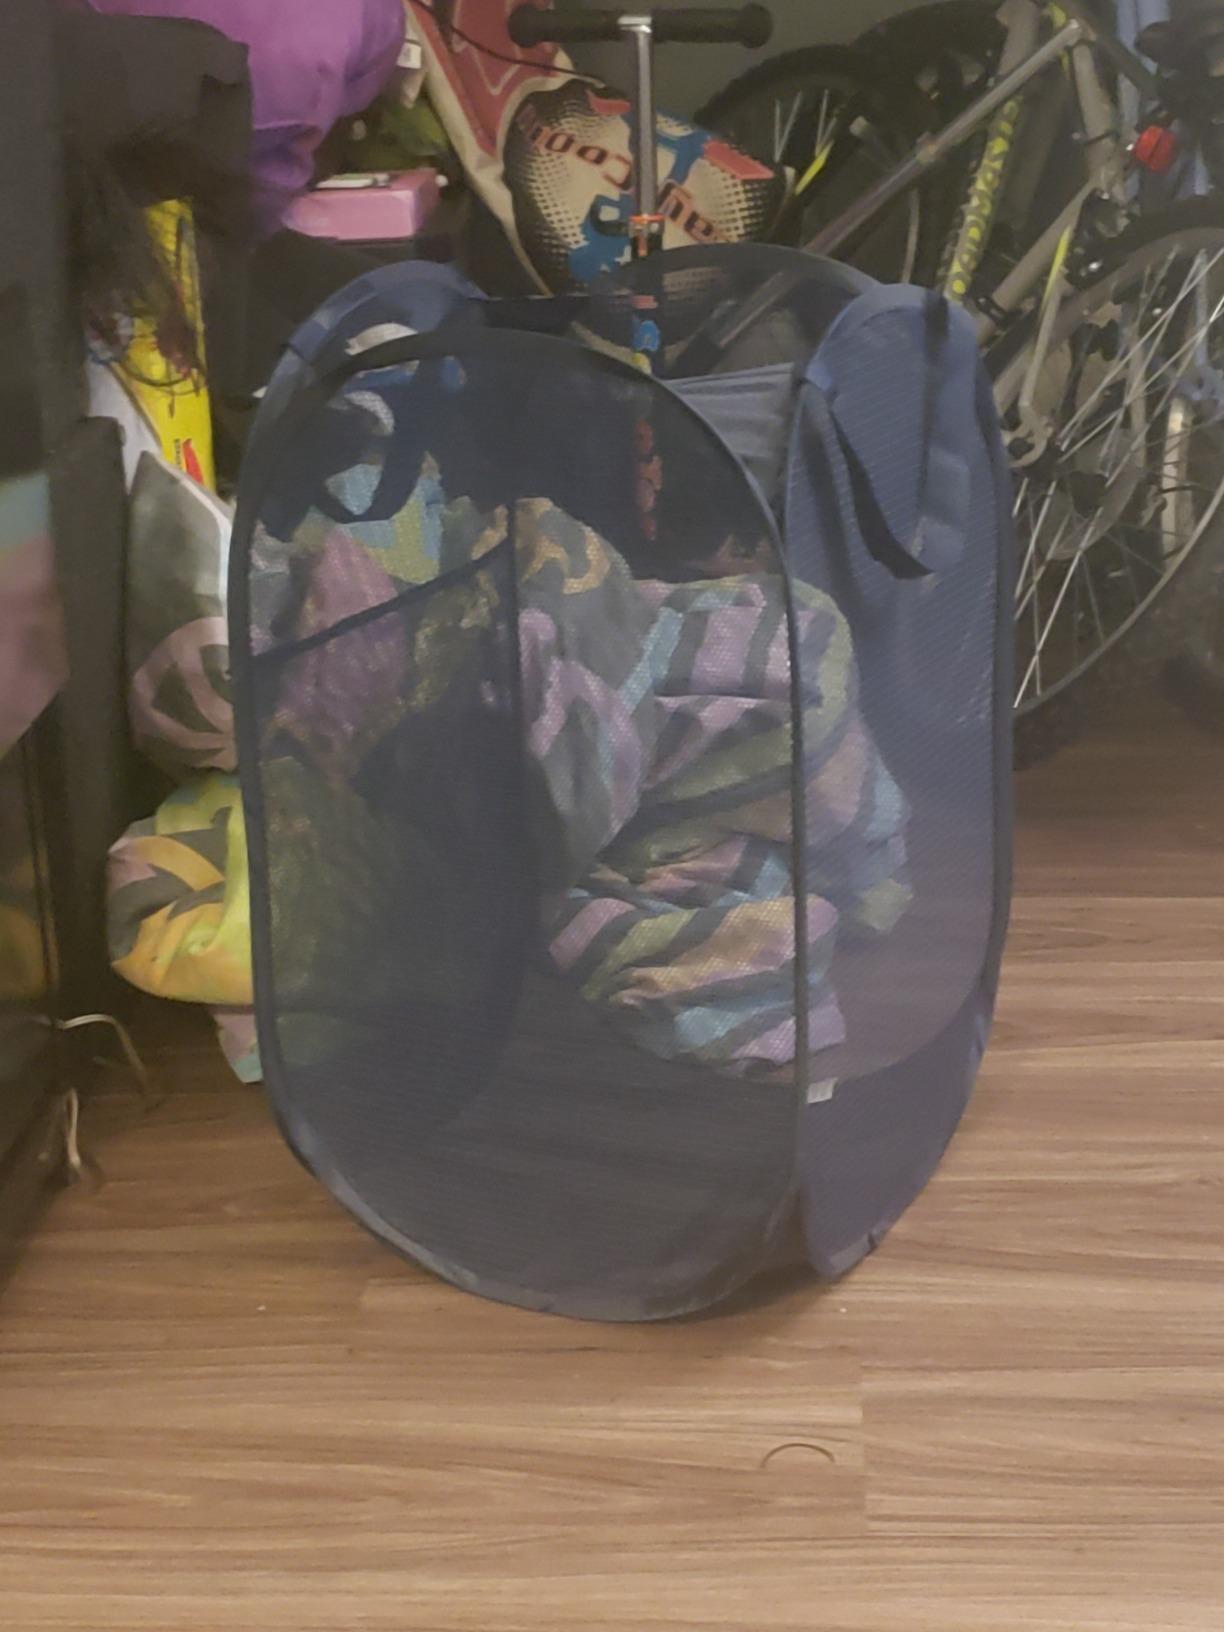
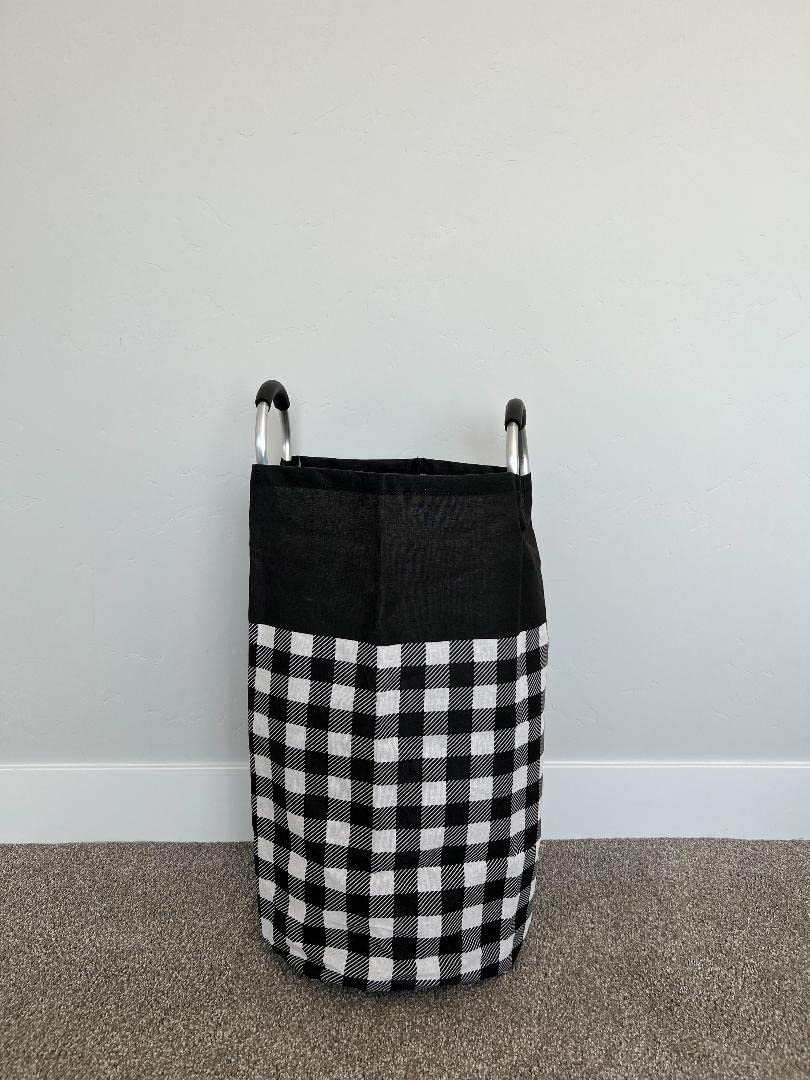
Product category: items_hamper
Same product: no